Amos Fries

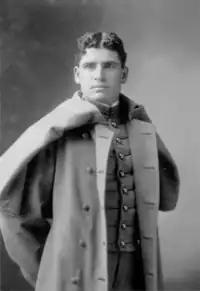
At West Point in 1898

After graduating West Point Fries joined the Army Corps of Engineers and served in the Philippines during the Philippine–American War. During that time he saw combat under the leadership of Captain John J. Pershing, later the American Expeditionary Forces (AEF) commander during World War I. From 1914 to 1917 Fries oversaw the construction of roads and bridges in Yellowstone National Park; he gained some notoriety for that work.